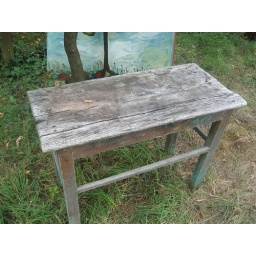
table and painting in the backyard under plum tree